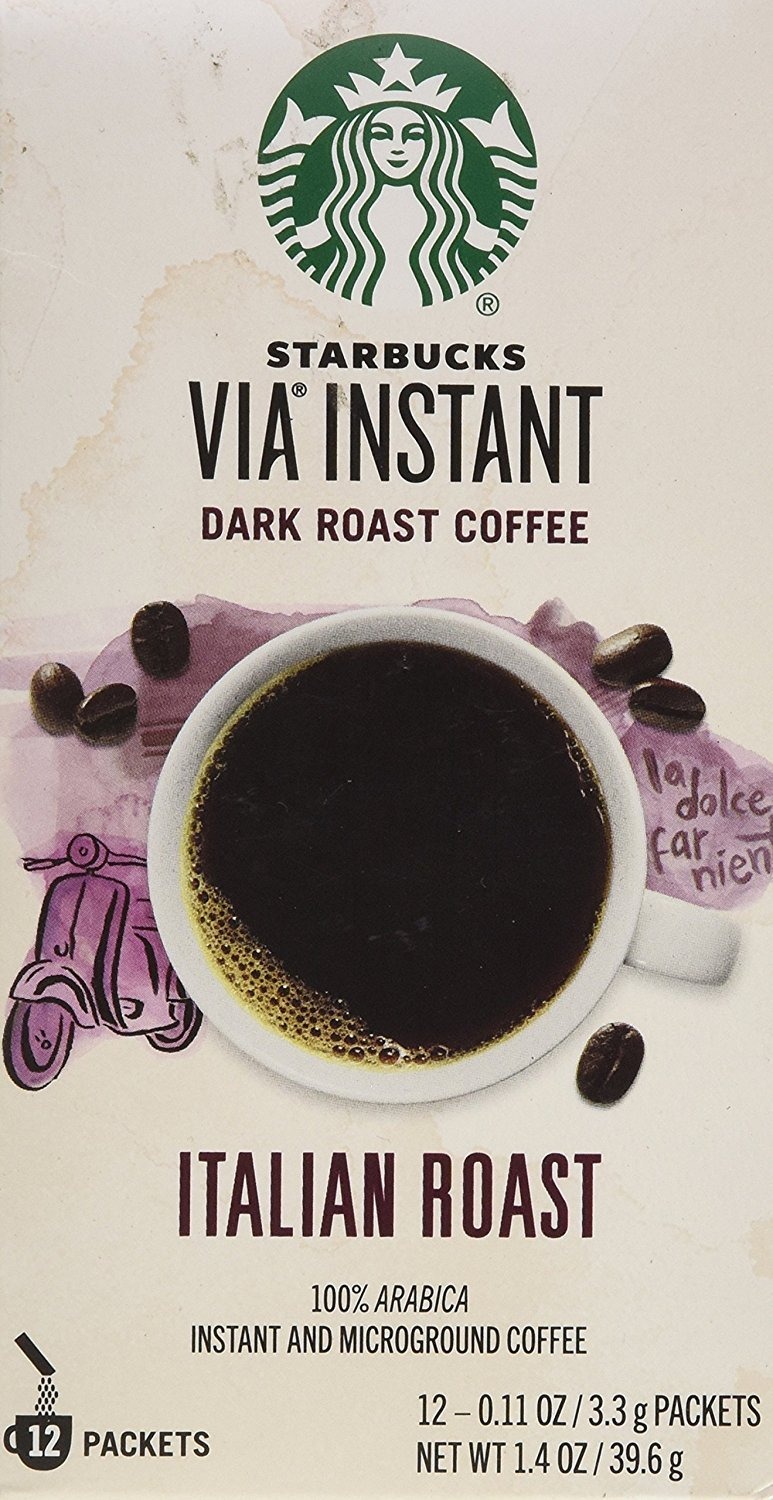
Item Name: Starbucks VIA Ready Brew Italian Roast Coffee 1.4oz 12 Single Serve Packets
Bullet Point: coffee
Value: 1.4
Unit: Ounce

Price: 15.87